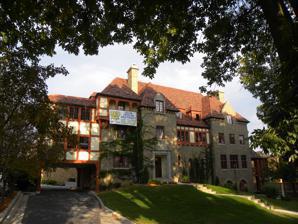
Building: Delta Upsilon Chapter House
Country: United States of America
Year built: 1930
United States historic place Delta Upsilon Chapter House U.S. National Register of Historic Places Show map of Iowa Show map of the United States Location 117 Ash Ave. Ames, Iowa Coordinates 42°01′19.3″N 93°38′41.5″W / 42.022028°N 93.644861°W / 42.022028; -93.644861 Area less than one acre Built 1930 Architect Alexander M. Linn Architectural style Renaissance Revival NRHP reference No. 10000919 Added to NRHP November 10, 2010 Delta Upsilon Chapter House is a historic building located in Ames, Iowa , United States. It is considered one of the more imposing architectural examples among fraternity chapter houses at Iowa State University . It was designed by Des Moines architect Alexander M. Linn, who joined Delta Upsilon at what was then called Iowa State College. The fraternity's chapter house was on Hyland Avenue at that time. Completed in 1930, the 2½-story, French Renaissance -style building features brick and half-timbering wall surfaces, and a complex roof system that includes steep pitches and polychrome slate. It was listed on the National Register of Historic Places in 2010. See also North American fraternity and sorority housing References